William Anderson (RAAF officer)

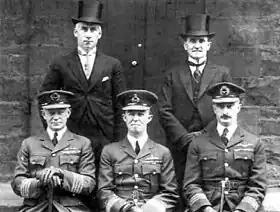
Portrait of five men, three seated wearing dark military uniforms with peaked caps, and two standing behind wearing formal suits with top hats

Anderson relinquished command of No. 3 Squadron in January 1919 and returned to Australia two months later. He was mentioned in despatches on 11 July. In December the AFC was disbanded, to be replaced on 1 January 1920 by the short-lived Australian Air Corps (AAC), which was, like the AFC, a branch of the Army. The AFC's senior officer, Lieutenant Colonel Richard Williams, was still in England, and Anderson was appointed commander of the AAC, a position that also put him in charge of the Central Flying School (CFS) at Point Cook, Victoria. As Anderson was on sick leave at the time of the appointment, Major Rolf Brown temporarily assumed command; Anderson took over on 19 February. The AAC was an interim organisation intended to exist until the establishment of a permanent Australian air service. In September 1920, Anderson piloted one of two Airco DH.9A bombers detailed to search for the schooner "Amelia J.", which had disappeared on a voyage from Newcastle to Hobart. Anderson safely completed his search without locating the lost schooner but the other DH.9A disappeared with its two-man crew, the only fatalities suffered by the AAC.